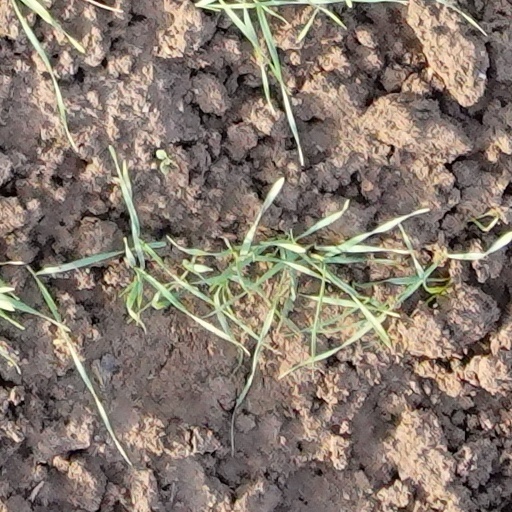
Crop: wheat